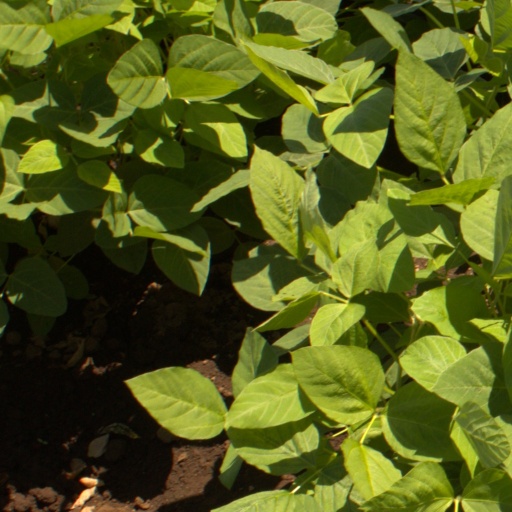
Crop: soybean